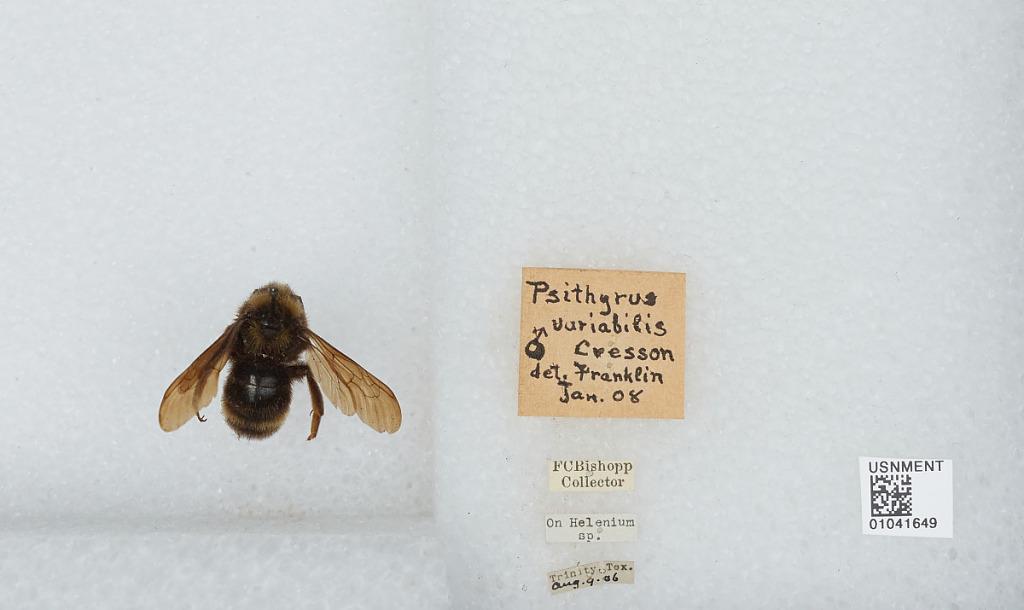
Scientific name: Bombus (Psithyrus) variabilis (Cresson)
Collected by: F. Bishopp
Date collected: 1906-8-9
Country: United States
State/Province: Texas
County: Trinity
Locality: Trinity
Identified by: Franklin